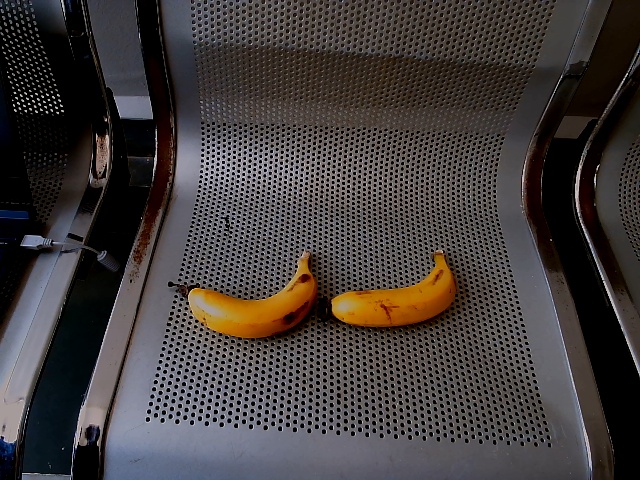
Label: Ripe_Banana